Boyd Marshall

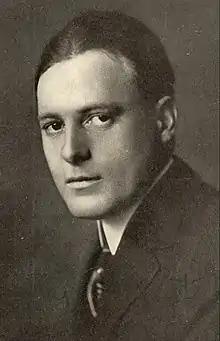
Marshall in 1914

Boyd Marshall (June 22, 1884 – November 10, 1950) was an American actor of the stage and screen during the early decades of the 20th century. Born in Ohio in 1884, he moved to New York to pursue a career in acting. He began on the stage and in vaudeville, before entering the film industry in 1913. He had a brief film career, lasting until 1917, before he returned to the stage.